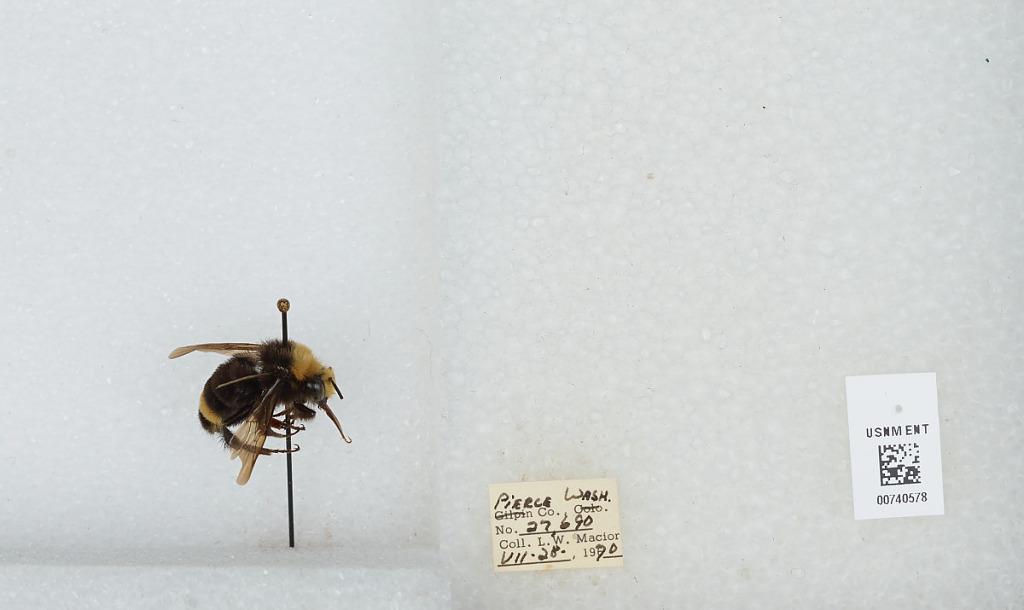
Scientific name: Bombus (Pyrobombus) vosnesenskii Radoszkowski
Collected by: L. Macior
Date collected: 1970-7-28
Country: United States
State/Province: Washington
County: Pierce
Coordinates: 47.05, -122.12